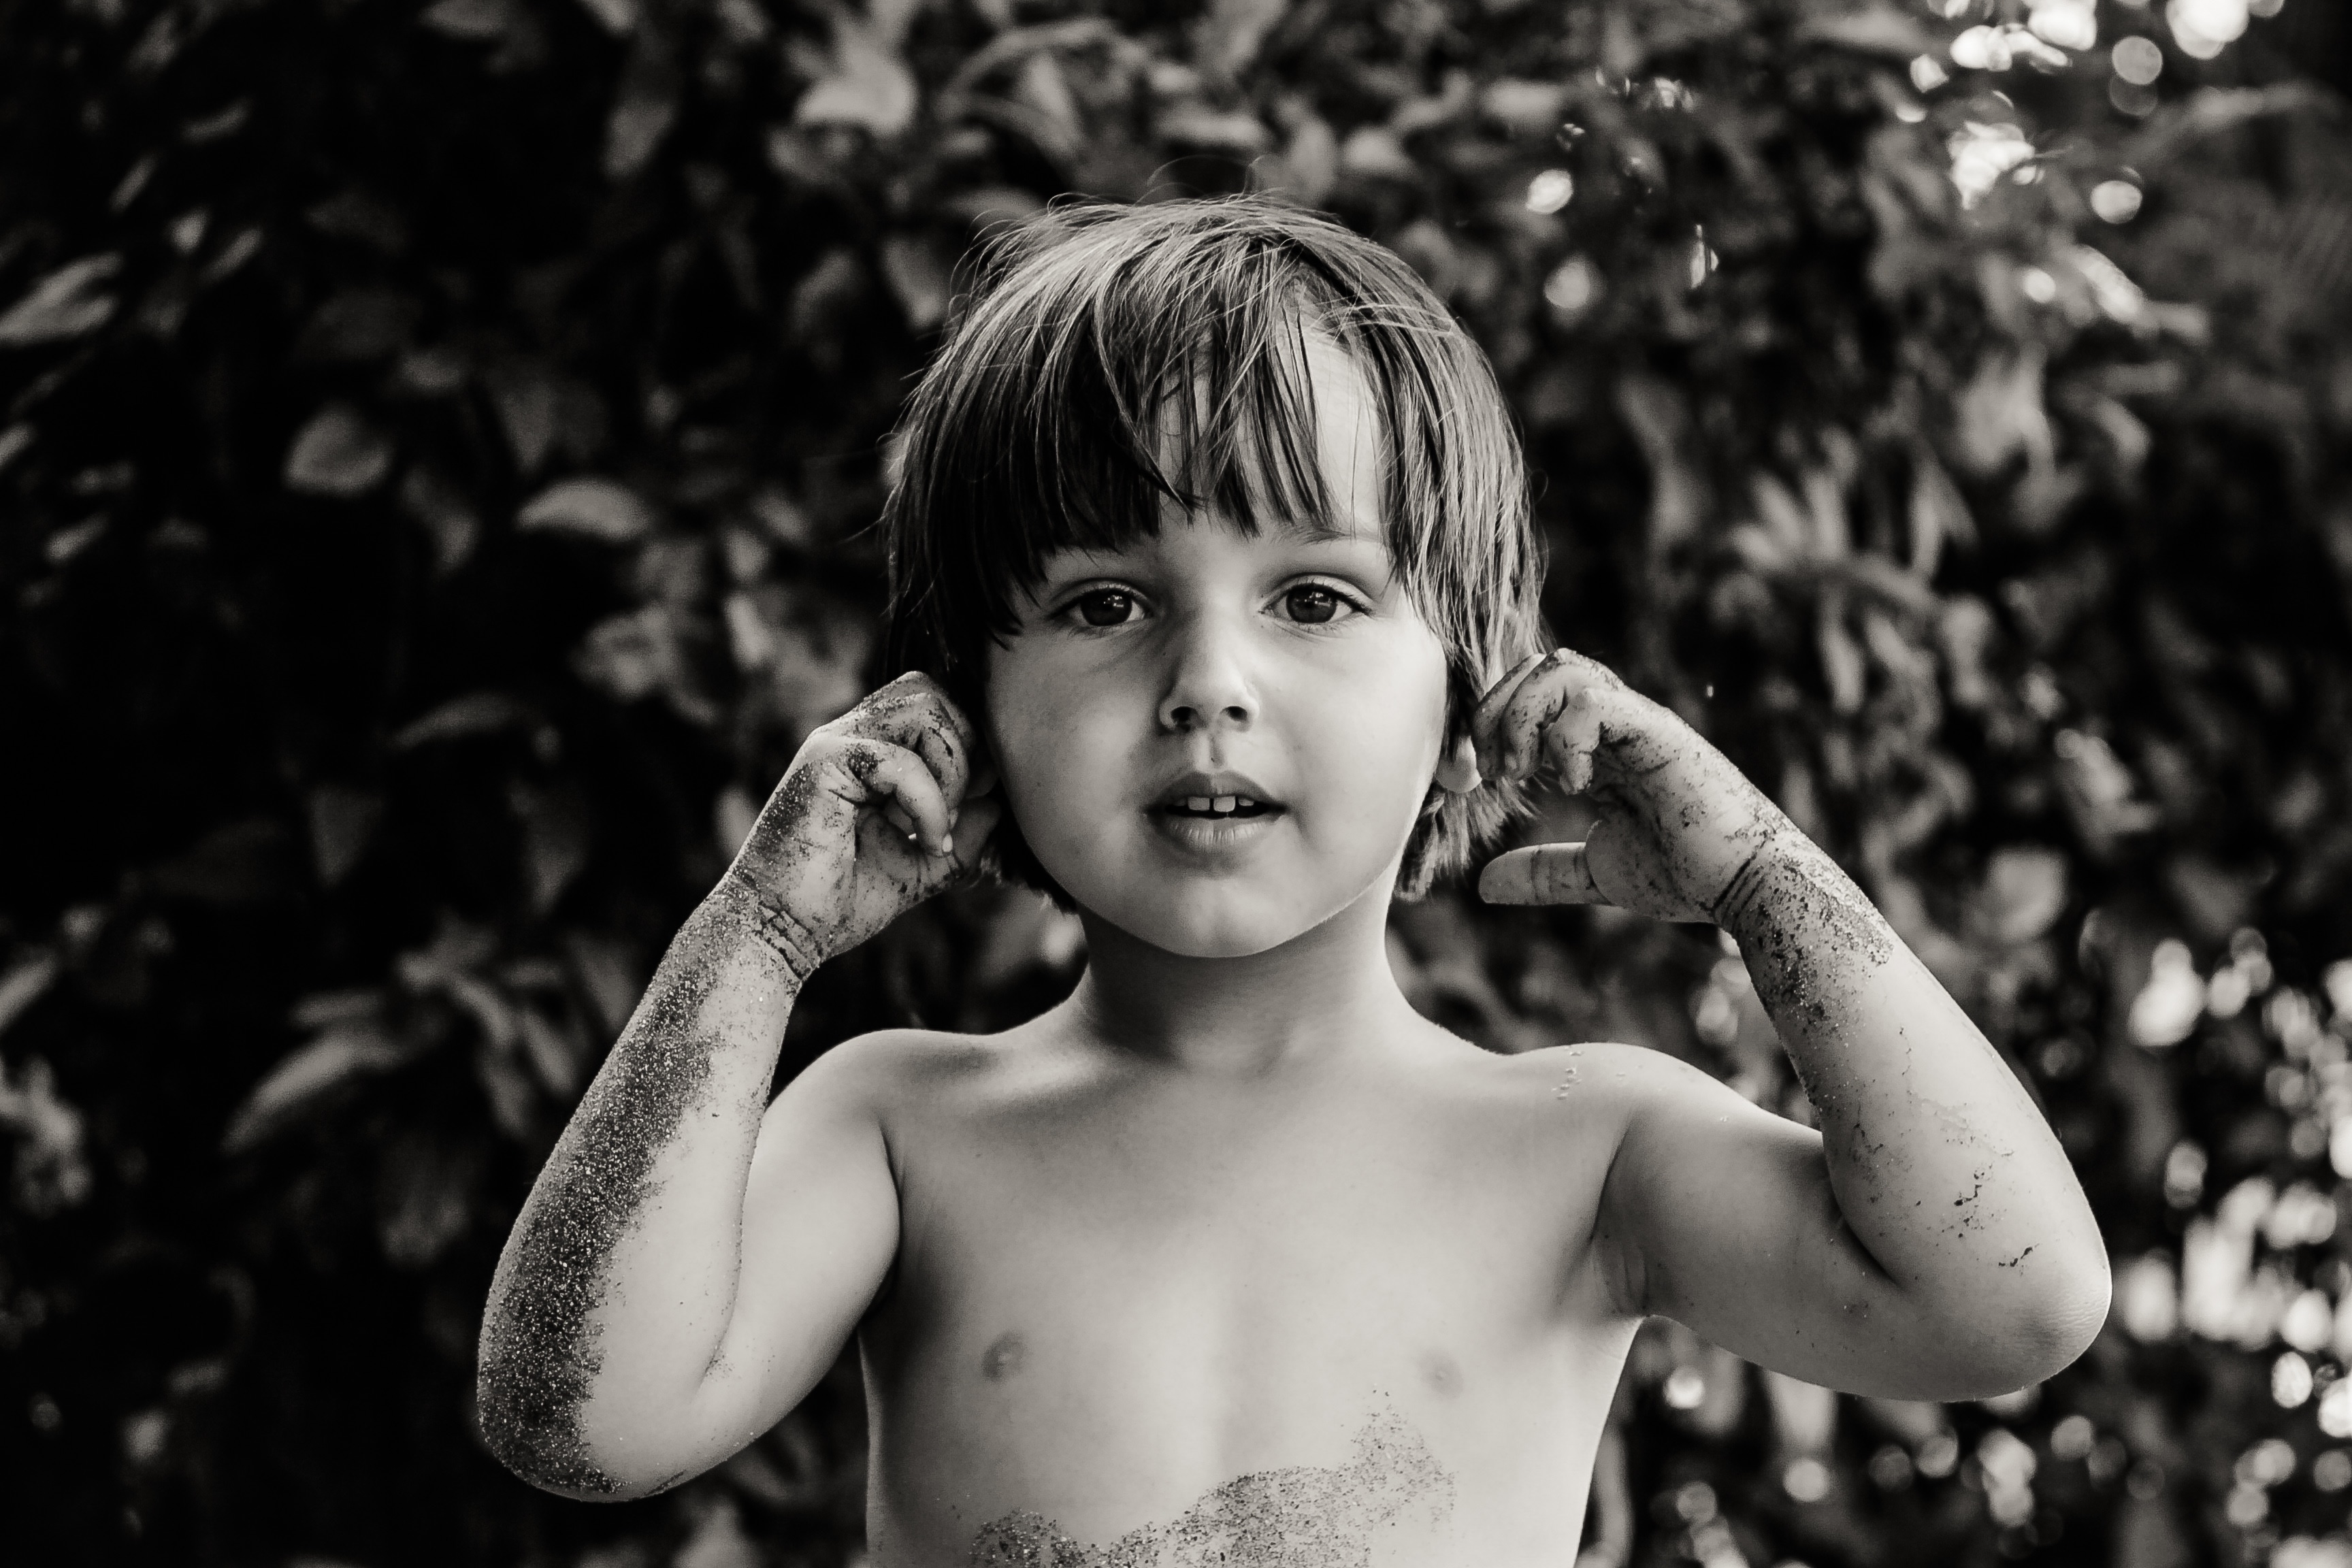
person, black and white, people, girl, white, photography, boy, kid, portrait, model, young, child, black, monochrome, facial expression, smile, toddler, beauty, monochrome photography, portrait photography, human positions